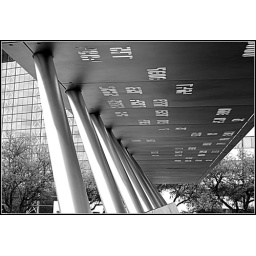
Memorium in black and white